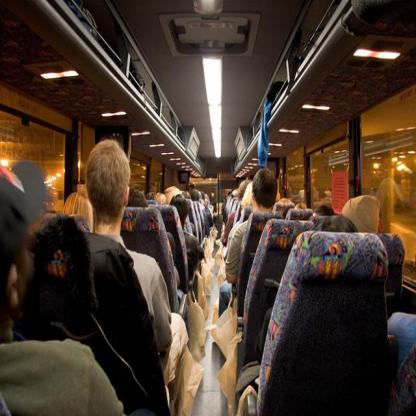
Scene: Indoor